Vinten

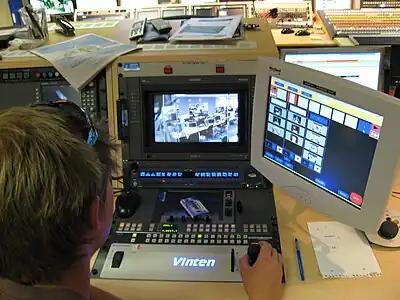
Vinten robotic camera control at Al Jazeera studios in London

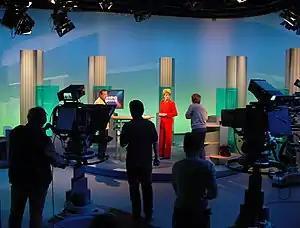
Vinten heads and pedestals being used to film "Kripo live" in Studio 1 of the MDR

Vinten is a brand of lightweight manual and robotic camera supports. Notable Vinten products include: